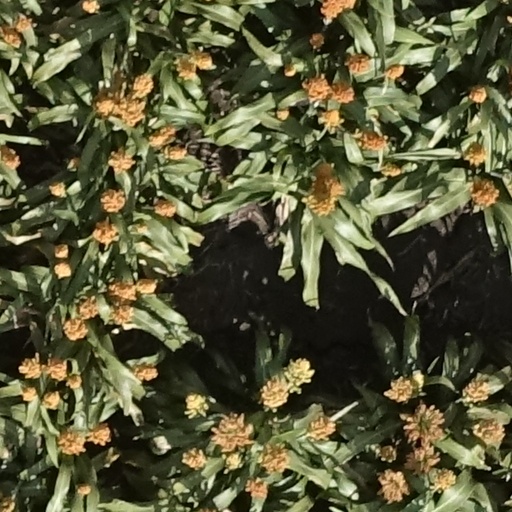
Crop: sorghum